Italian cruiser Calabria

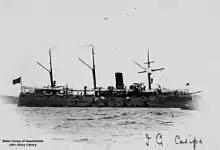
, probably while in Australia in 1905

The ship was present on 20 May 1902 when the United States formally granted independence to the Republic of Cuba, following the Spanish–American War three years earlier. and the British protected cruiser fired salutes to the United States armored cruiser . In April 1903, joined a naval review held for the Japanese Emperor Meiji in Kobe, Japan. The foreign naval contingent included the British pre-dreadnought battleship and protected cruiser , the German protected cruiser , the French protected cruiser , and the Russian protected cruiser .